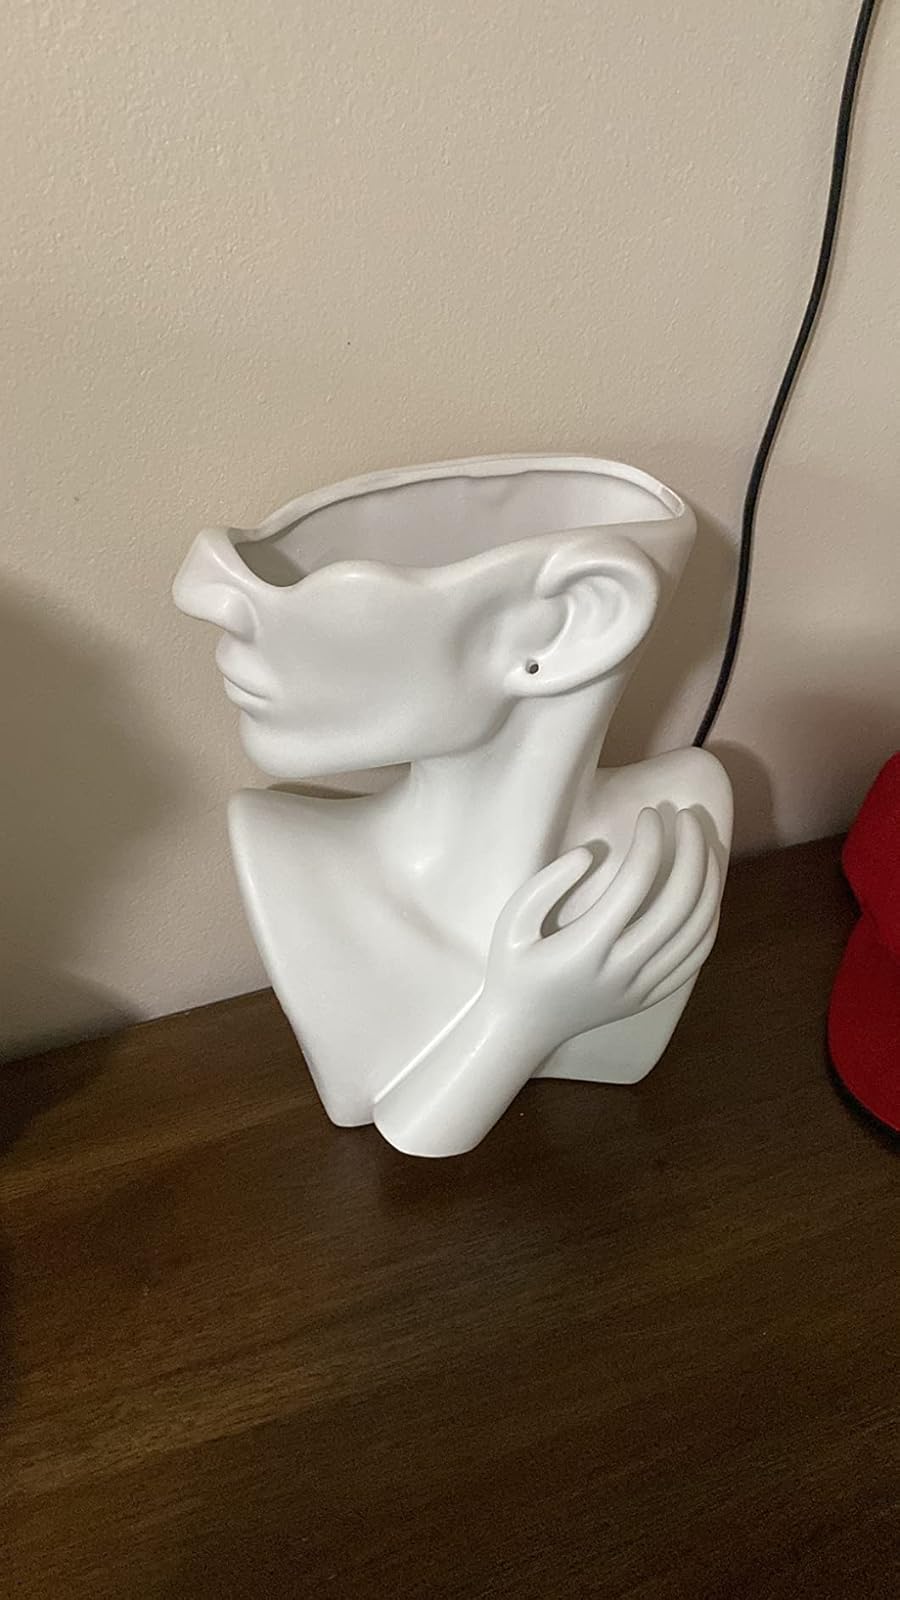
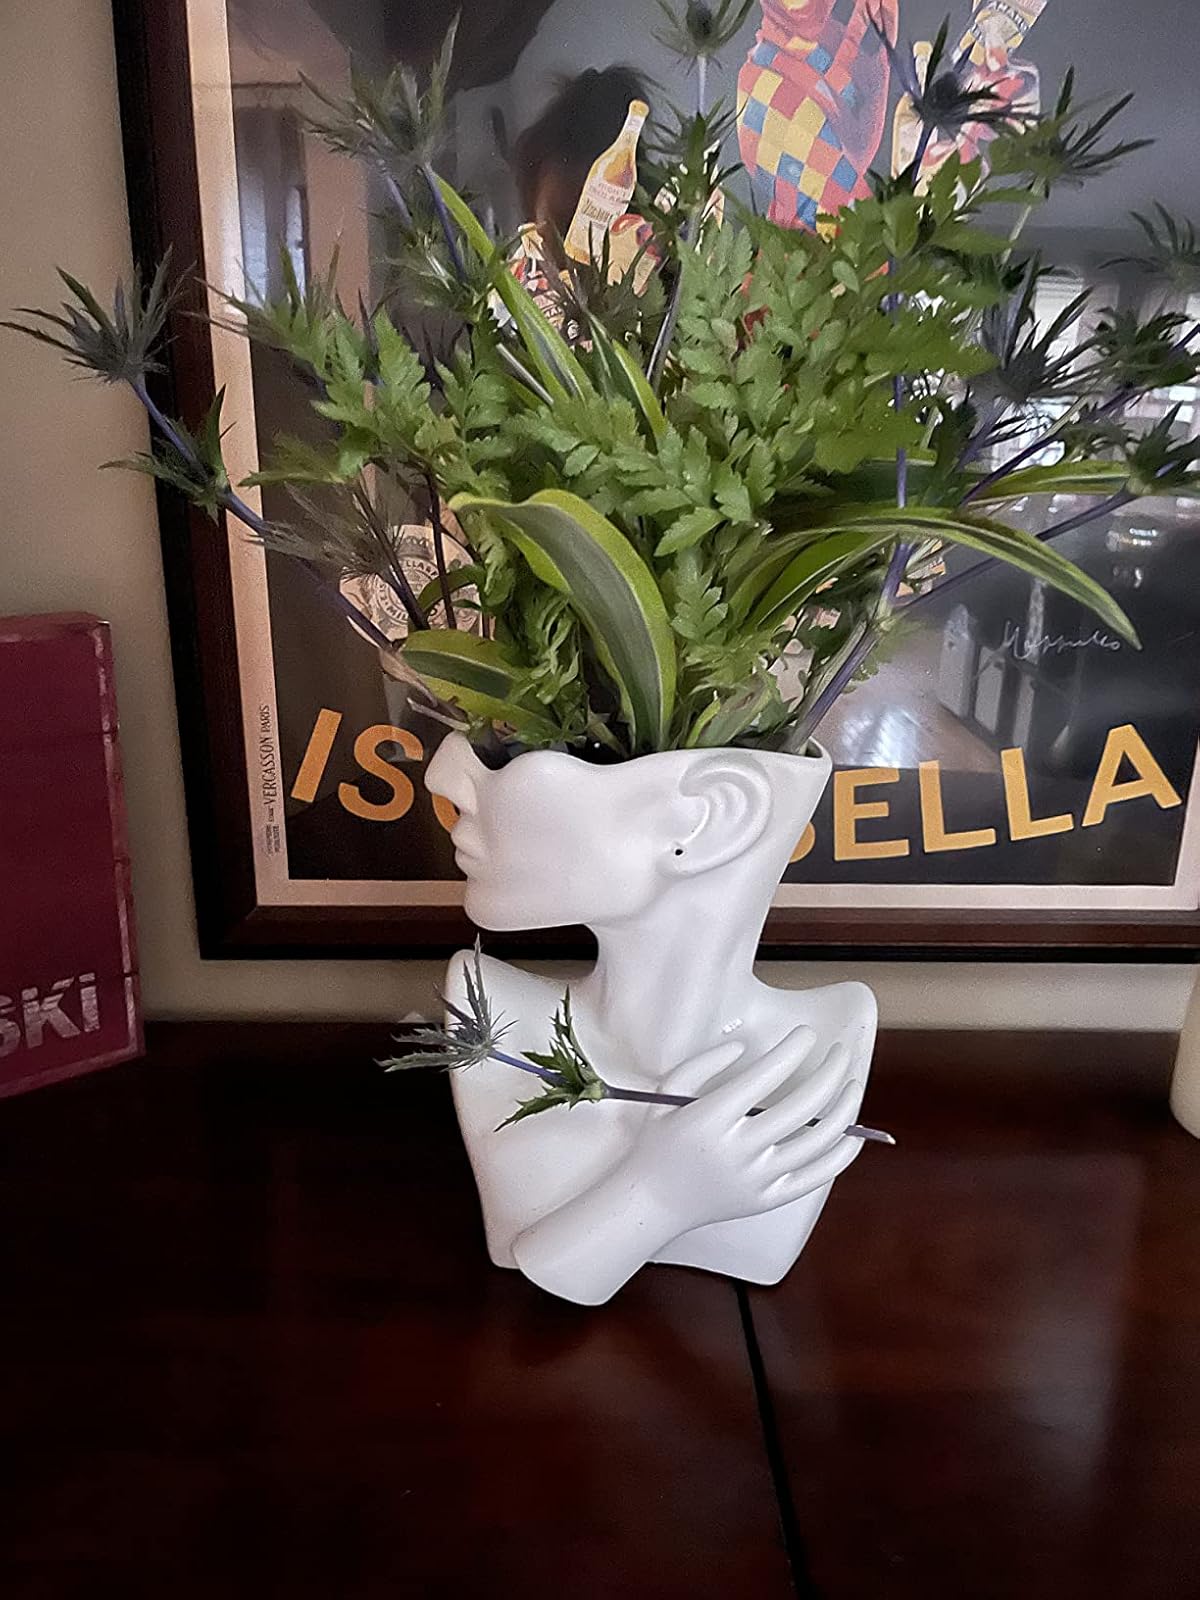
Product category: vase
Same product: yes